ČSD Class EMU 89.0

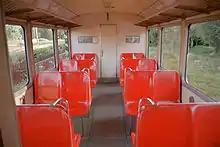
Interior view, 2000.

The series vehicles, 17 in number and introduced between 1968 and 1970, were virtually identical to the prototype in their external appearance.